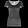
Label: T - shirt / top